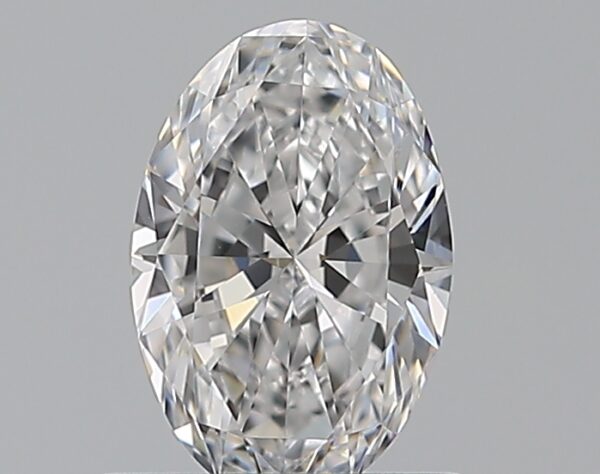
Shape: oval
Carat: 0.59
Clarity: IF
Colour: D
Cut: EX
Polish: EX
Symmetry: EX
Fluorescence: M
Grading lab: GIA
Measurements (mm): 6.94 x 4.62 x 2.75